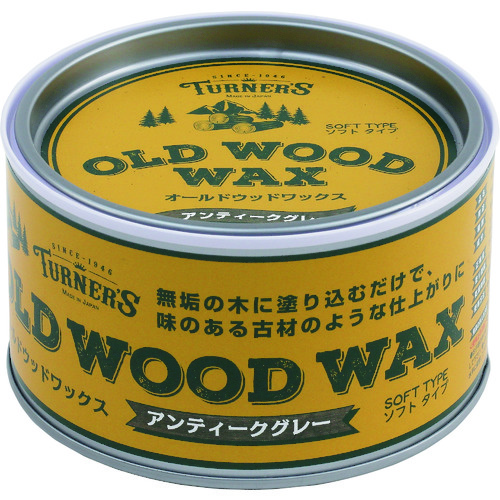
ターナー　オールドウッドワックス　アンティークグレー　３５０ＭＬ　OW350006　1 缶
Brand: ターナー色彩（株）
カタログ品番：OW350006 特長：●無垢材に塗り込むだけで味のある古材のような仕上がりになる蜜蝋主体の着色ワックスです。●ウエスやスポンジで簡単に塗る事が出来ます。 用途：●無垢材の着色に。 仕様：●色：アンティークグレー●容量(L)：0.35●乾燥時間：1時間●指触乾燥時間：1時間●塗り重ね可能時間：1時間●塗り重ね回数：1回●塗布面積(［［Ｍ２］］)：15●容量(ml)：350●標準塗布面積15［［Ｍ２］］／缶(1回塗り)●W115×H65×D115 材質／仕上：●自然塗料 注意：●ワックスの付いた布は油が乾燥する過程で酸化反応が起こり自然発火を起こす可能性がありますので使用後は水に浸けて廃棄して下さい。●塗装中、換気をよくして下さい。
Category: Hardware > Building Consumables > Painting Consumables > Varnishes & Finishes